Anna Plochl

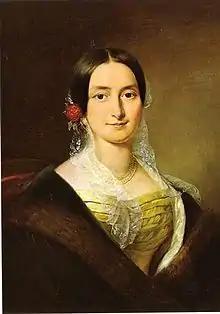

Anna Maria Josephine Plochl (6 January 1804 – 4 August 1885) was the morganatic wife of Archduke John of Austria. She was given the title Baroness von Brandhofen and then Countess von Meran. She and her husband were the parents of Franz, Count von Meran.